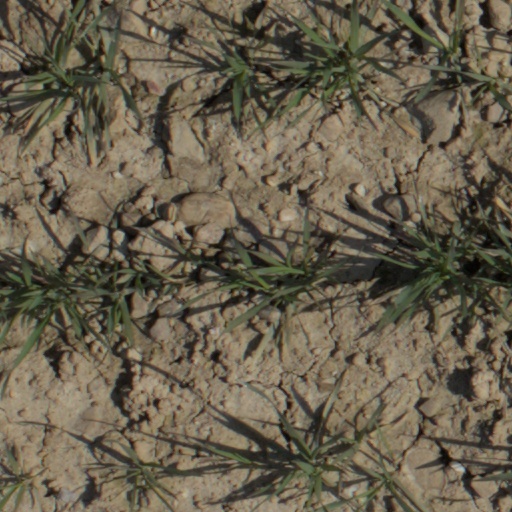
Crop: wheat